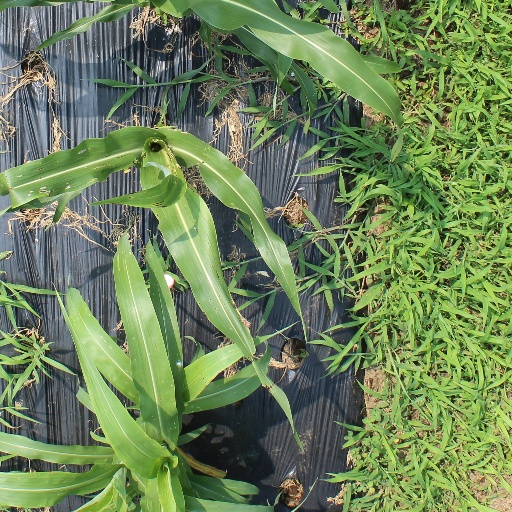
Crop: sorghum